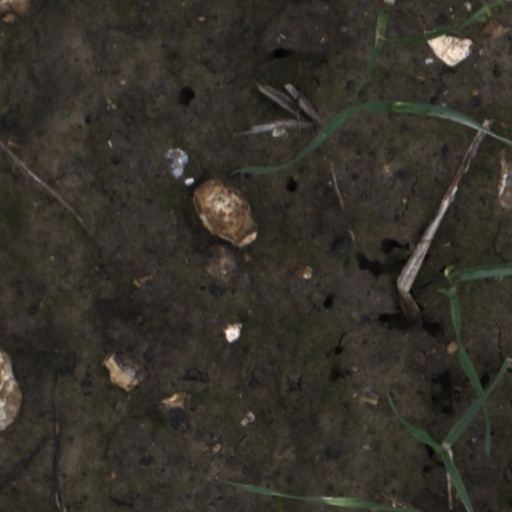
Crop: wheat